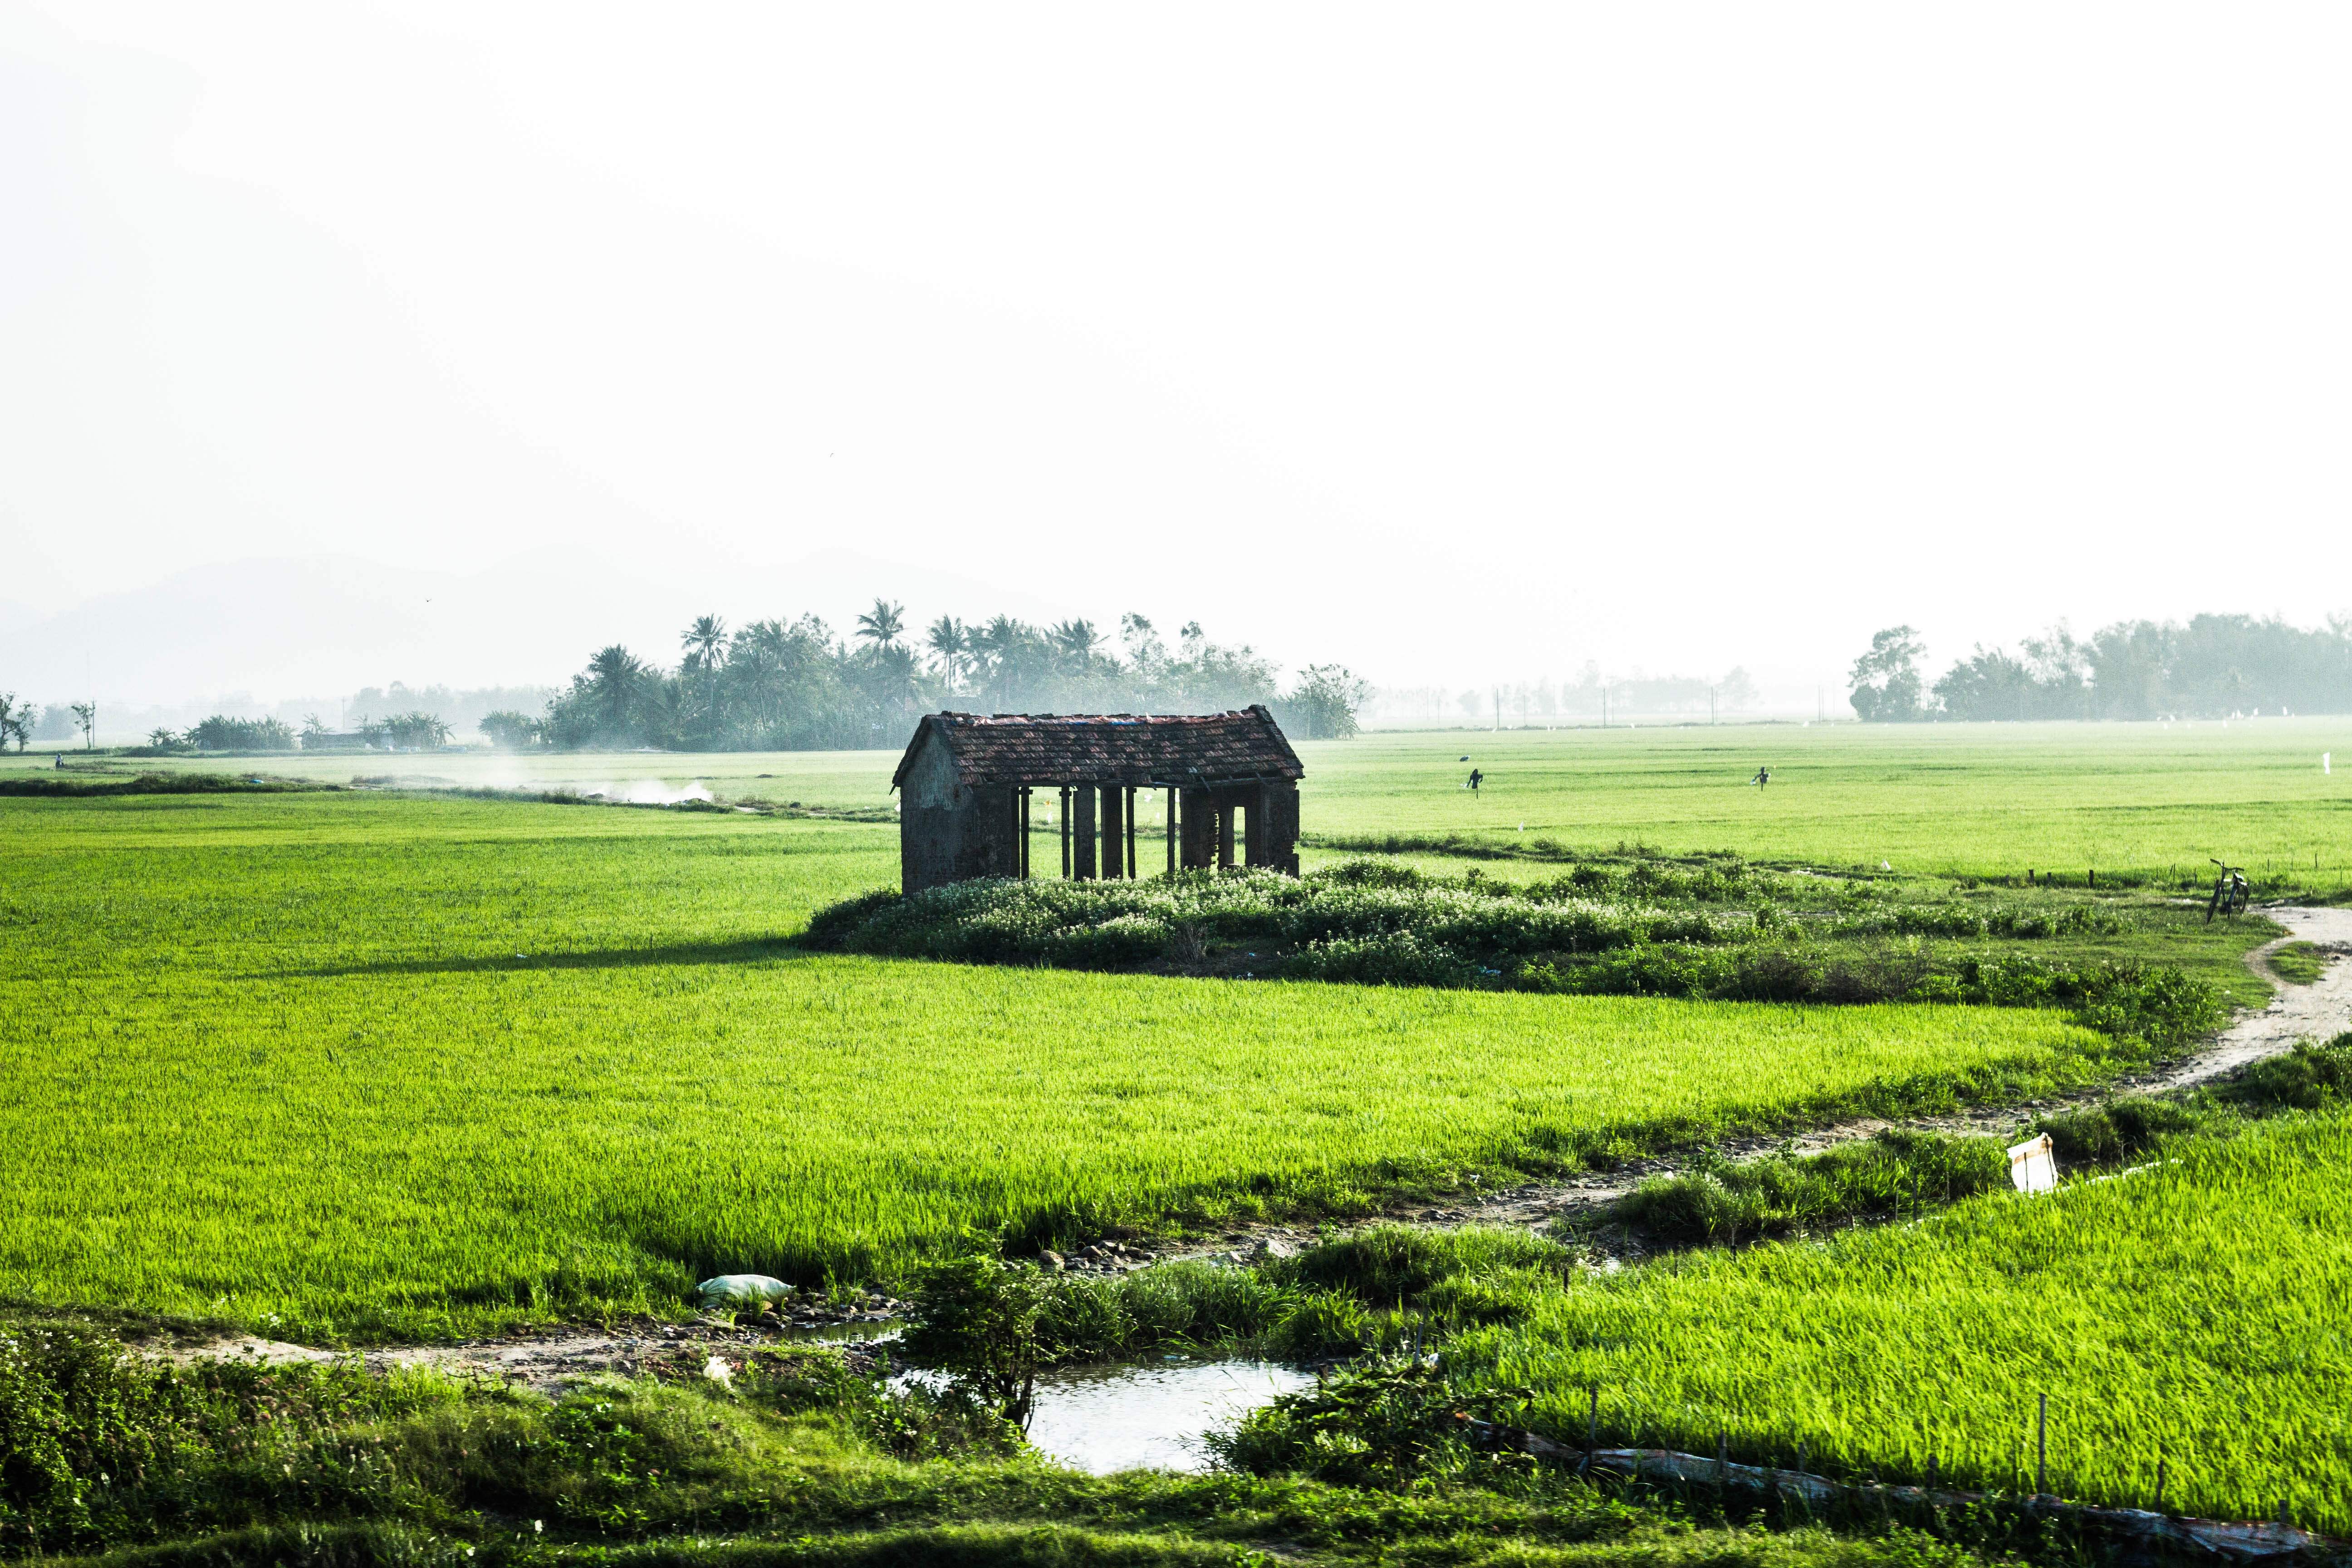
landscape, grass, field, farm, lawn, meadow, crop, pasture, agriculture, plain, grassland, plantation, rural area, paddy field, grass family